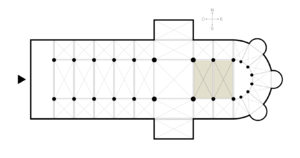
En architecture, le chœur, du grec ancien χορός / khorós, est la partie du plan d'une église où se trouve le maître-autel et où se tiennent les clercs et les chantres.